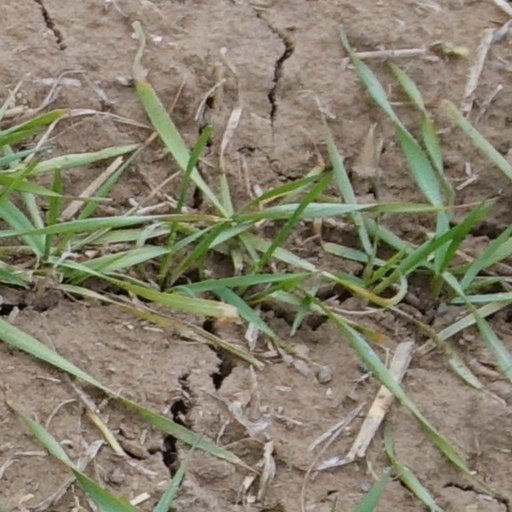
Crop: wheat